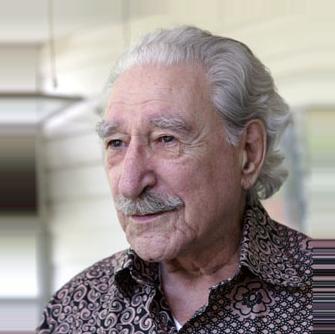
Age: 90